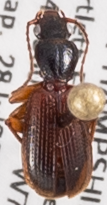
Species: Cymindis neglecta
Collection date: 2021-07-28
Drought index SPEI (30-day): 1.184
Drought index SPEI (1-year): -1.034
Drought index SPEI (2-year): -0.62